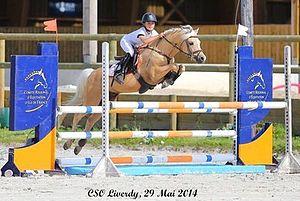
welsh B en CSO
Le Welsh, ou poney gallois, est une race de poney originaire du Pays de Galles. Le stud-book est créé en 1902. Il comporte quatre sections ouvertes pour différencier les quatre types existants chez ce poney : Welsh mountain, Welsh, Welsh de type cob et Welsh cob. Le Welsh mountain, qui vit encore en semi-liberté dans sa région originelle, fait partie des poneys mountain and moorland. Le Welsh B est un poney de sport très populaire, qui comme le précédent, présente un modèle fin et arabisé. Les Welshes C et D sont des poneys plus charpentés, aptes à porter des adultes. Les Welshes sont très populaires pour tous les sports équestres.